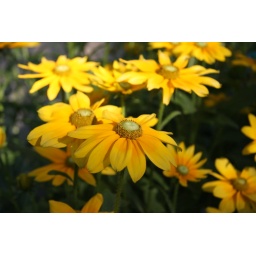
Some flowers hiding under a pine tree at Gilgal Gardens in Salt Lake City.